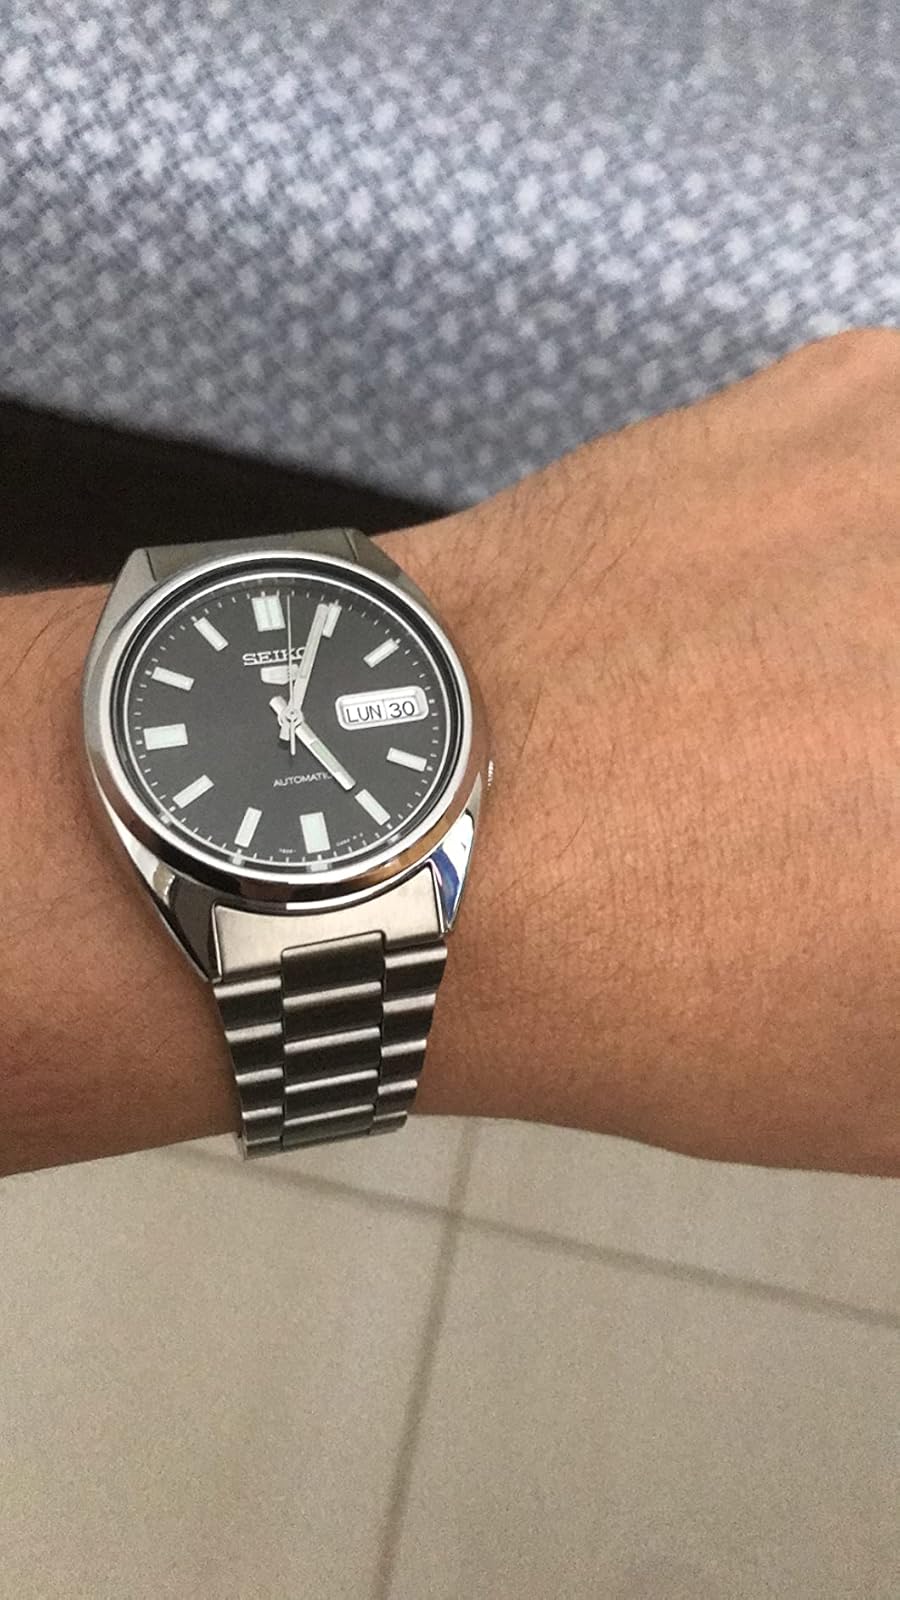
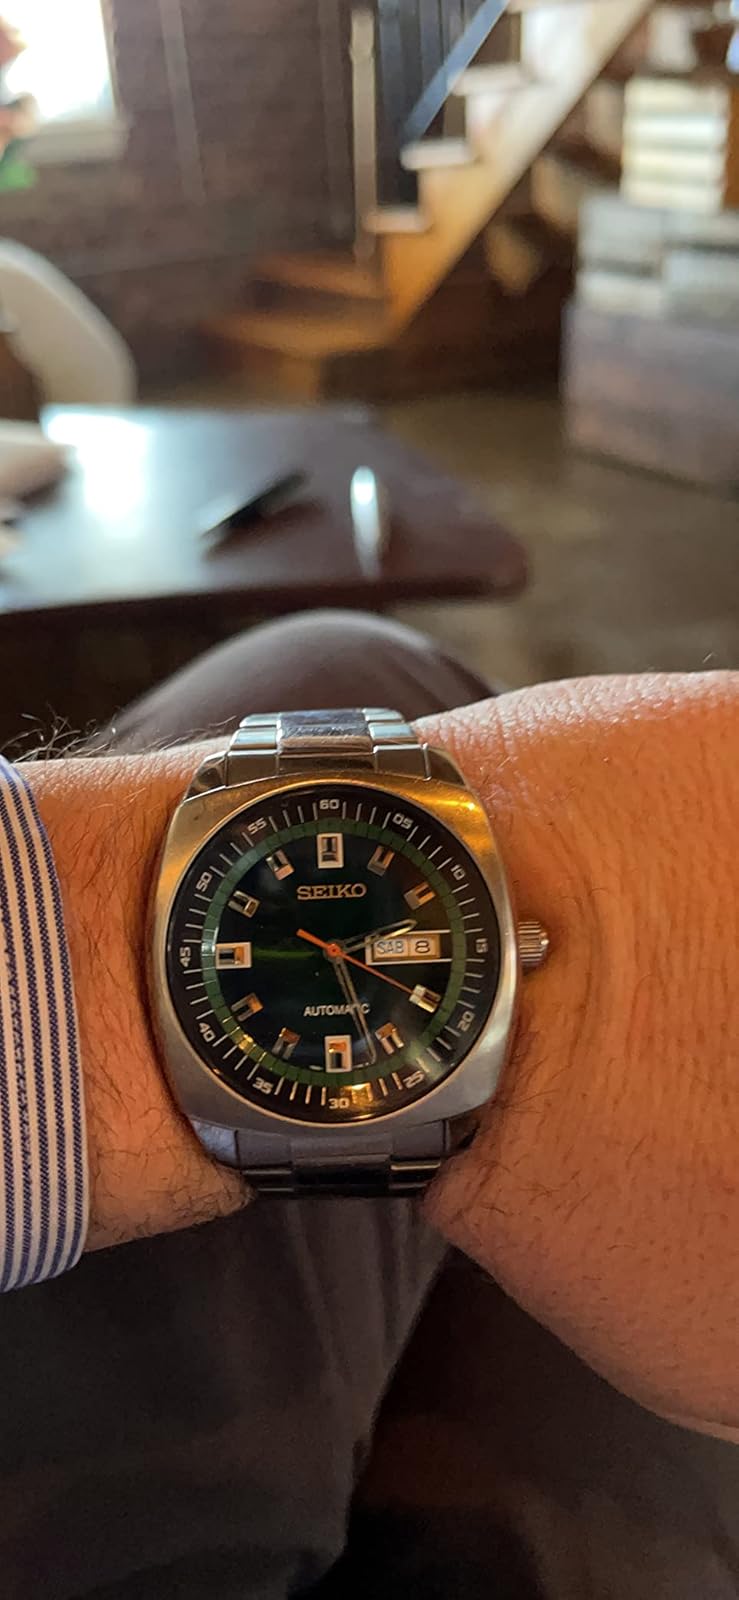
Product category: accessories_watch
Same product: no